HM Prison Leeds

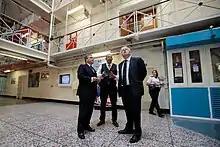
Prime Minister Boris Johnson visiting the prison in August 2019.

HMP Leeds serves magistrates and crown courts in West Yorkshire, and parts of North Yorkshire, South Yorkshire, Lancashire and Greater Manchester.